Divorce law in Sweden

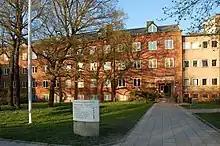
1 of the 53 Tingsrätt (district courts) in Sweden.

Generally, an application of divorce involves submitting the population registration certificates of both parties, together with the payment of an application fee of 450 krona. Additionally, a standard form must be completed and filed to the District Court where one of the partners is domiciled. Domicile in this context means the place where one was registered for population purposes. Where neither of the partners is domiciled in Sweden, the application must be made to Stockholm District Court. Complications usually arise where spouses of different nationalities are involved. In such instances, there are special rules that will dictate when a Swedish court is competent to deal with the applications for divorce.